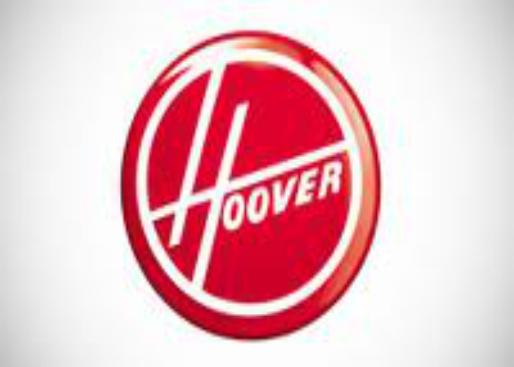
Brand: Hoover
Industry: Leisure